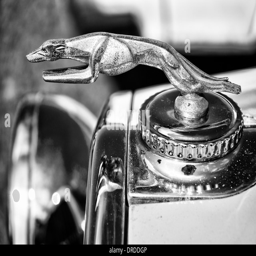
the emblem on the hood of a car